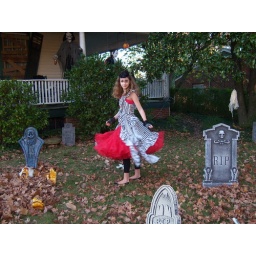
Emily as Um, from Umbridge in Alice's red court dress